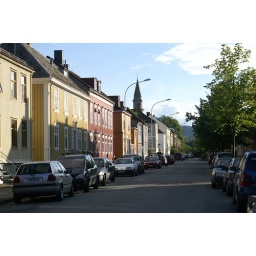
An old street in Trondheim with old wooden houses from 1800 - 1950s.